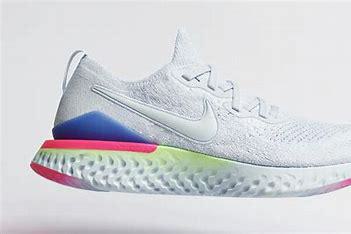
Brand: Nike
Model: Epic React Flyknit 2